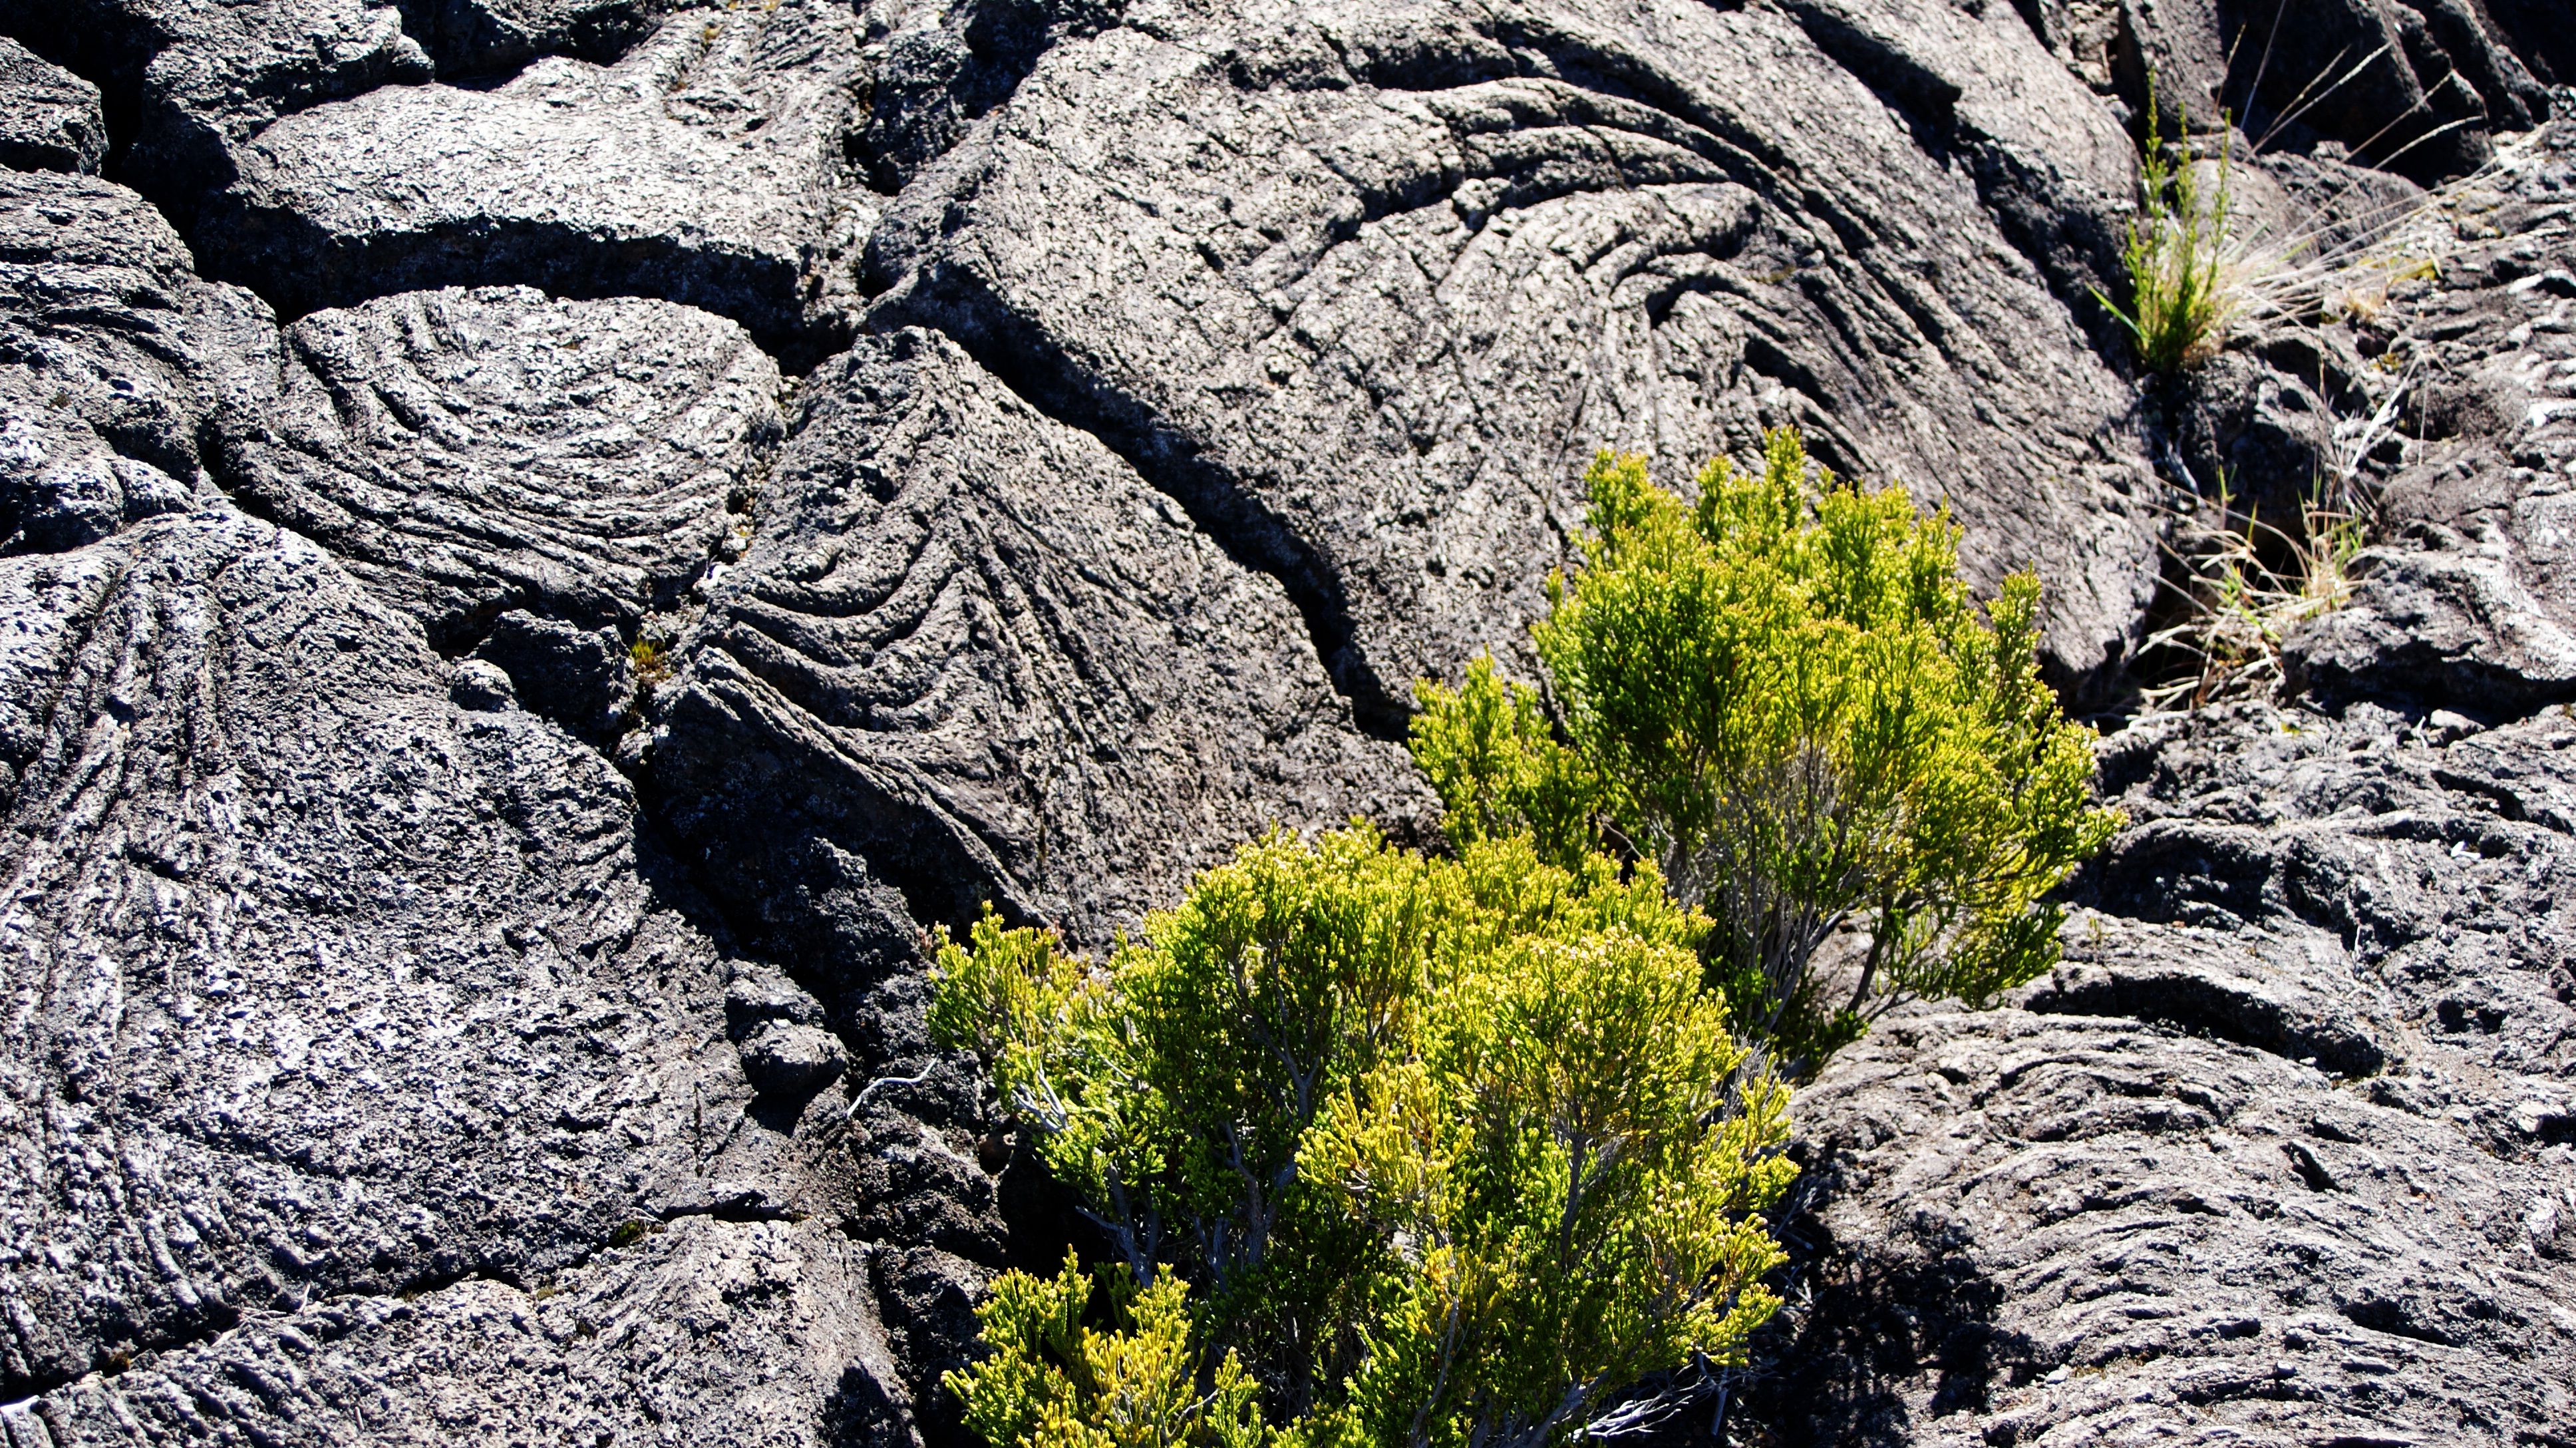
tree, nature, rock, wilderness, mountain, leaf, flower, adventure, bush, volcano, soil, terrain, flora, material, ridge, geology, endemic, bedrock, indian ocean, lava flow, reunion island, inflamed, geological phenomenon